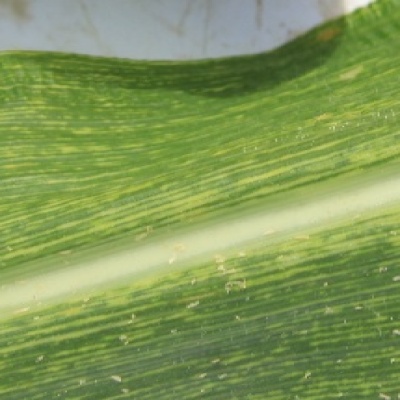
Label: Corn_(Maize)___Maize_Streak_Virus